Dolk (artist)

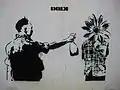
Dolks "Spray"

Dolk (meaning "dagger" in Norwegian) (Dolk Lundgren), is the pseudonym of Norway's most recognized stencil artist, Andreas Hamran Færø. His motives are often pop-cultural references put into a humoristic or critical context. Dolk's works can be seen on walls in cities such as Bergen, Berlin, Copenhagen, Barcelona, Oslo, Lisbon, Stockholm, London, Prague and Melbourne. Since 2006, Dolk has stepped into galleries where he has had several exhibitions.